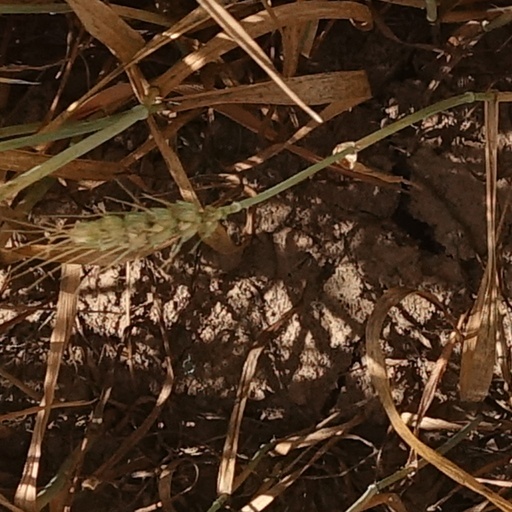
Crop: wheat